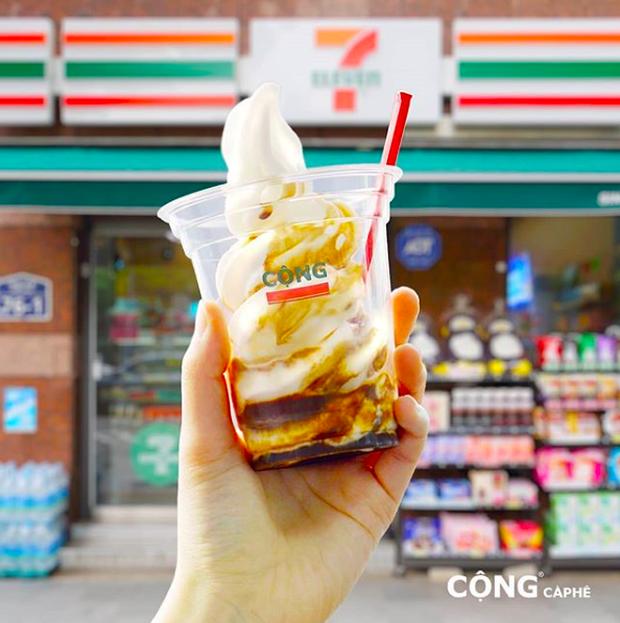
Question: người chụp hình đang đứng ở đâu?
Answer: đứng trước cửa hàng 7 eleven